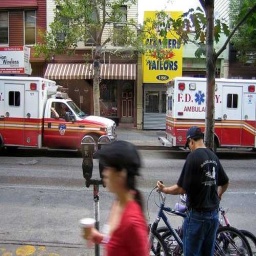
Label: ambulance